Culture of Georgia (U.S. state)

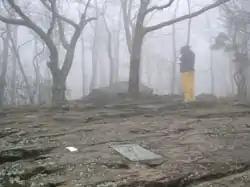
A hiker signs the register at the southern terminus on Springer Mountain

Sports in Georgia include professional teams in all major sports, Olympic Games contenders and medalists, collegiate teams in major and small-school conferences and associations, and active amateur teams and individual sports. The State of Georgia has a team in three of the four major professional leagues (MLB, NFL, NBA).